John Davis (RAF officer)

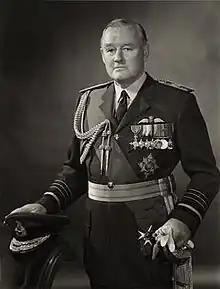
Air Chief Marshal Sir John Davis

Air chief marshal Sir John Gilbert Davis, (24 March 1911 – 3 February 1989) was a Royal Air Force officer who served as Air Officer Commanding-in-Chief RAF Training Command from 1968 to 1969.